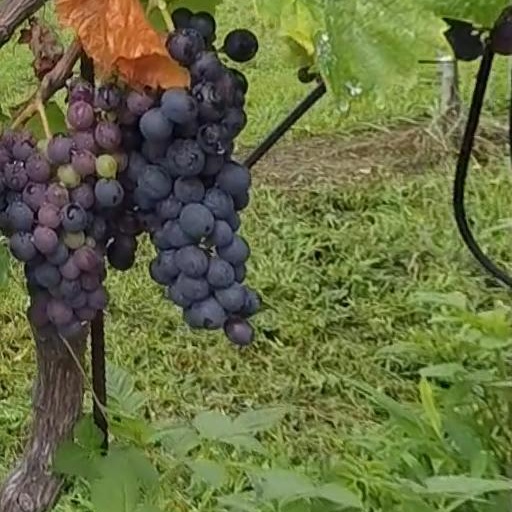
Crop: grape